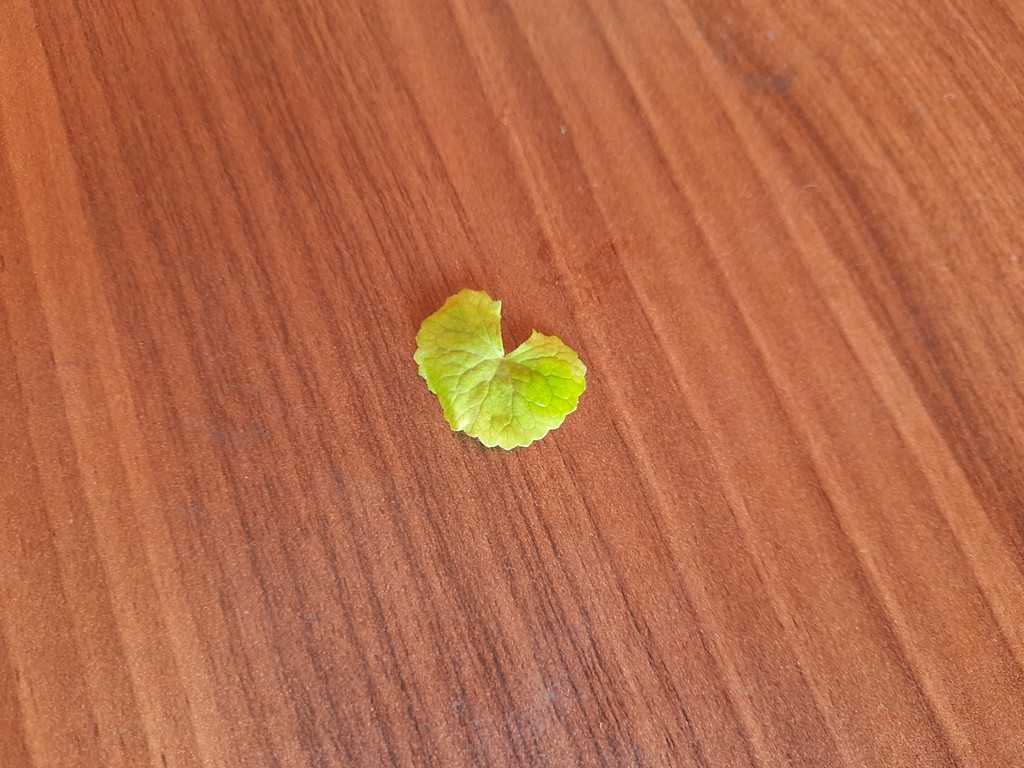
Label: Healthy